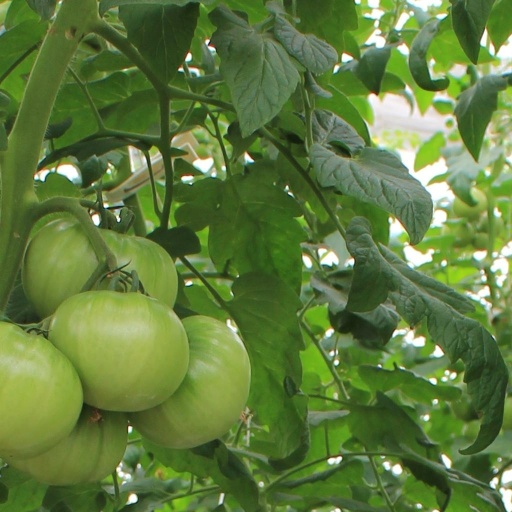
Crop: tomato